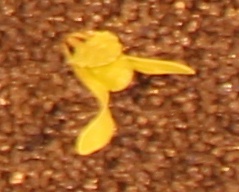
Label: Sugar beet